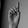
ASL letter: D